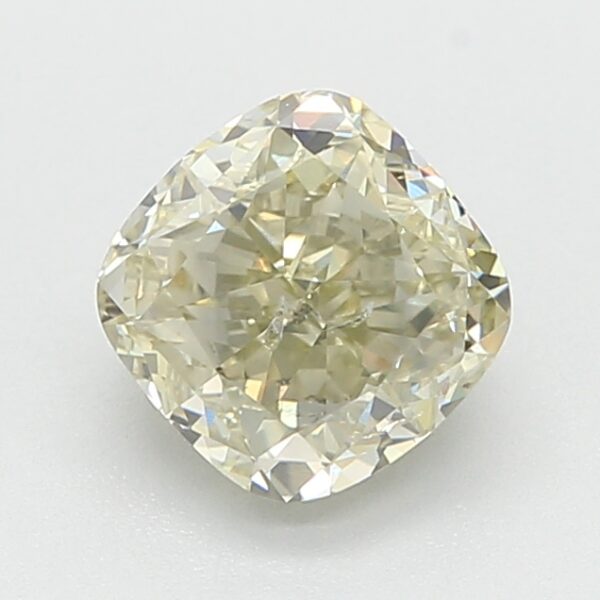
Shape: cushion
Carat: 1.23
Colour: FANCY
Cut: EX
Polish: VG
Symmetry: VG
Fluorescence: N
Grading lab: GIA
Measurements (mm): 5.88 x 5.79 x 4.03